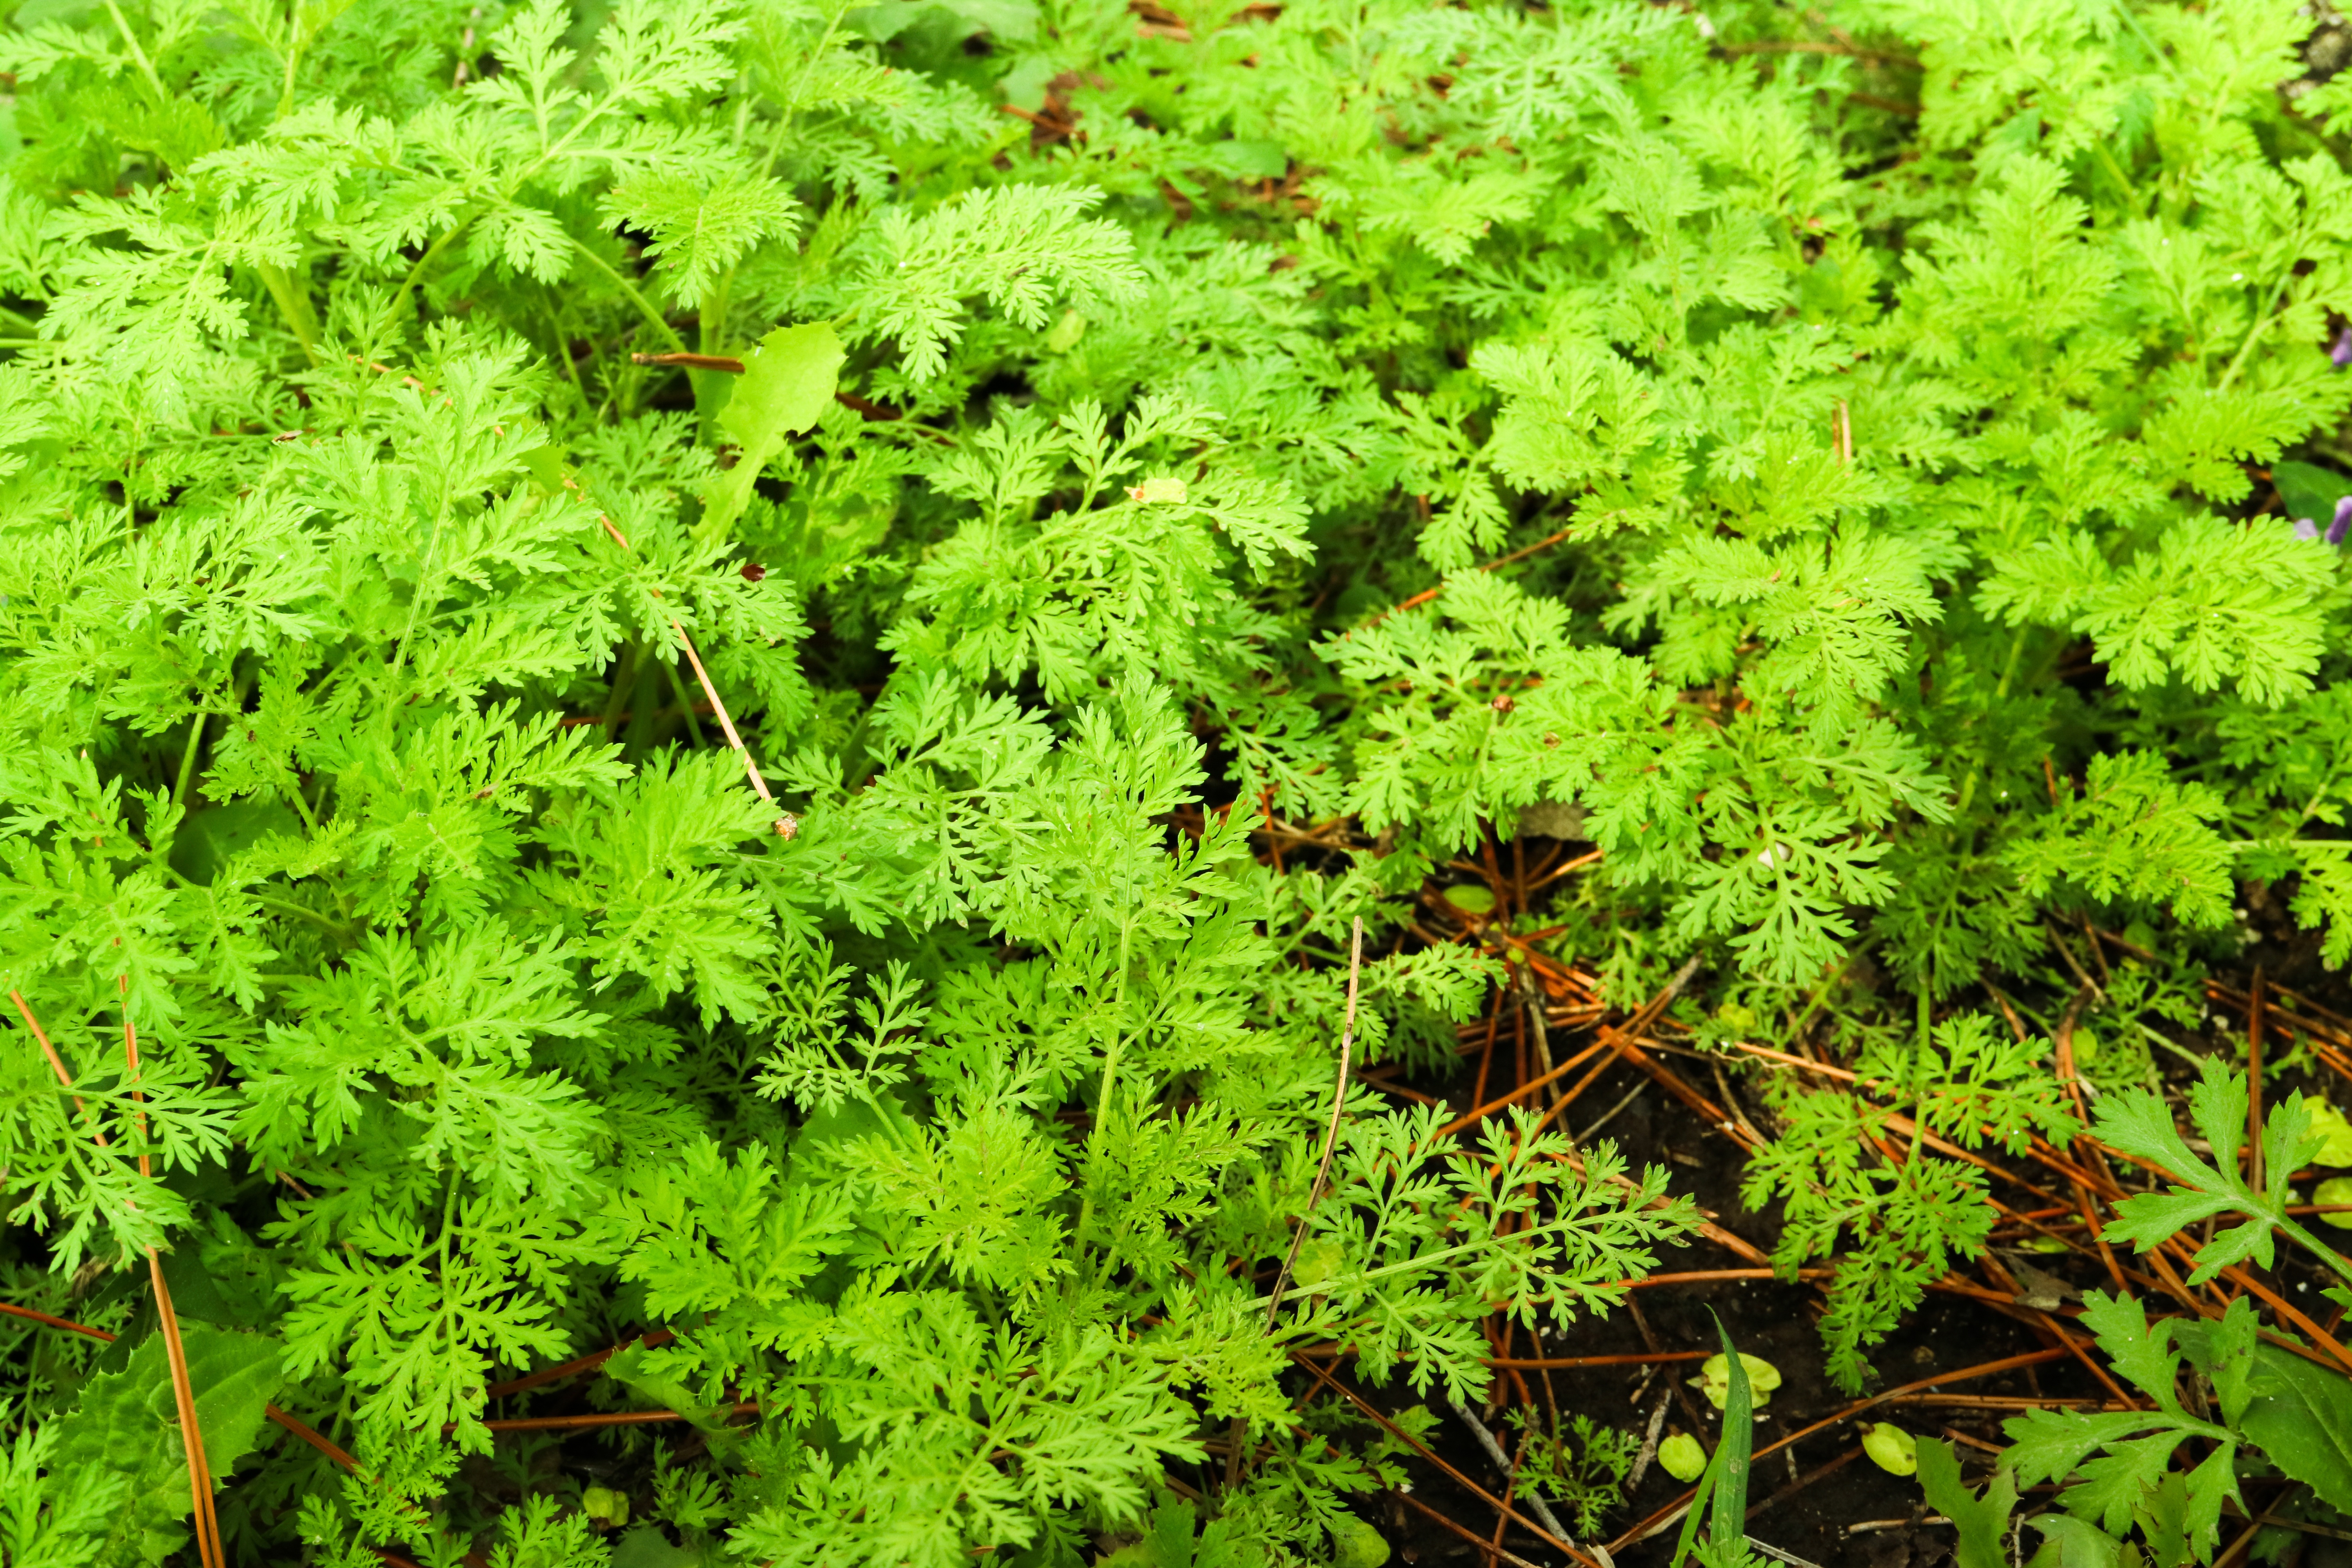
plant, leaf, flower, moss, herb, produce, fern, shrub, anthriscus, flowering plant, annual plant, land plant, ferns and horsetails, apiales, leaf vegetable, parsley family